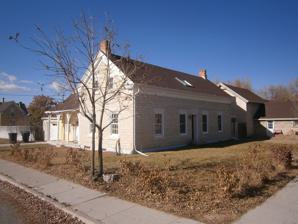
Building: Rasmus Jensen House
Country: United States of America
Year built: 1870
United States historic place Rasmus Jensen House U.S. National Register of Historic Places Show map of Utah Show map of the United States Location 97 E. 100 South, Ephraim, Utah Coordinates 39°21′30″N 111°35′04″W / 39.358222°N 111.584507°W / 39.358222; -111.584507 Area less than one acre Built c.1870 MPS Scandinavian-American Pair-houses TR NRHP reference No. 83003189 Added to NRHP February 1, 1983 The Rasmus Jensen House , located at 97 E. 100 South in Ephraim, Utah , was built in 1870.  It was listed on the National Register of Historic Places in 1983. It is a vernacular pair-house .  It was deemed "significant as an example of Scandinavian vernacular architecture in Utah. The house contributes historically to the thematic nomination, "The Scandinavian-American Pair-house in Utah." ". It was built probably in the early 1870s for Rasmus Jensen, who was born in Denmark in 1842 and immigrated to Utah in 1863, and who was to be married in 1876. References